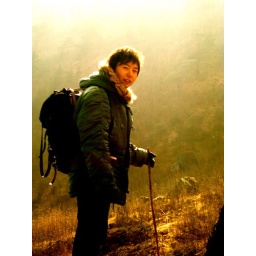
As high as a horse can get in the showy mountain